Sergeant Reckless

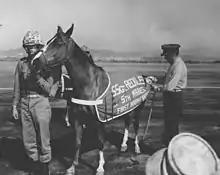
Sergeant Reckless at her promotion to Staff Sergeant, 1959

Reckless was kept by Pedersen's family for a brief time before moving to a more permanent home with the 5th Marines, 1st Marine Division at Camp Pendleton. A second article about Reckless appeared in "The Saturday Evening Post" on October 22, 1955. These two articles and the book "Reckless: Pride of the Marines" (1955) were written by the commander of the 2nd Battalion, Lieutenant Colonel Andrew Geer, who kept notes about Reckless during the war. She made several public appearances, including Art Linkletter's show "House Party", but had to cancel an appearance on "The Ed Sullivan Show" due to the typhoon. Ed Sullivan had wanted her to appear on his November 7 show and was willing to pay the costs to get her there right after the scheduled, and delayed, November 5 arrival. Reckless never did appear on Sullivan's show.